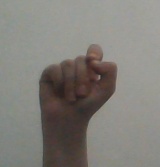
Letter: fa